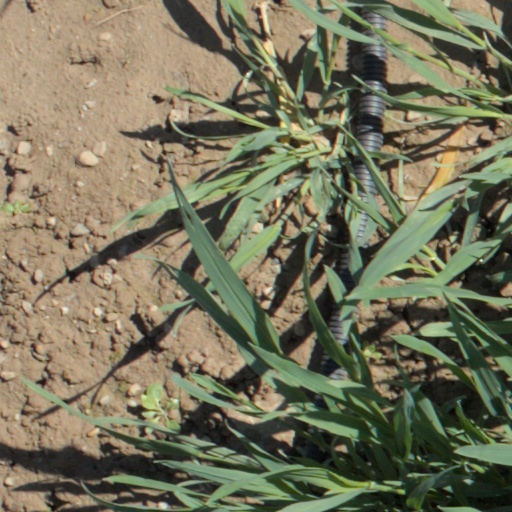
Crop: wheat